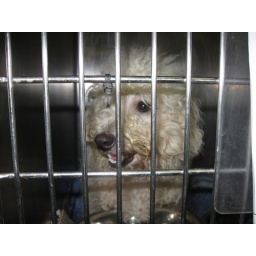
Stray impound abandoned code impound old hwy 141. this one came in with the black and white pittie.